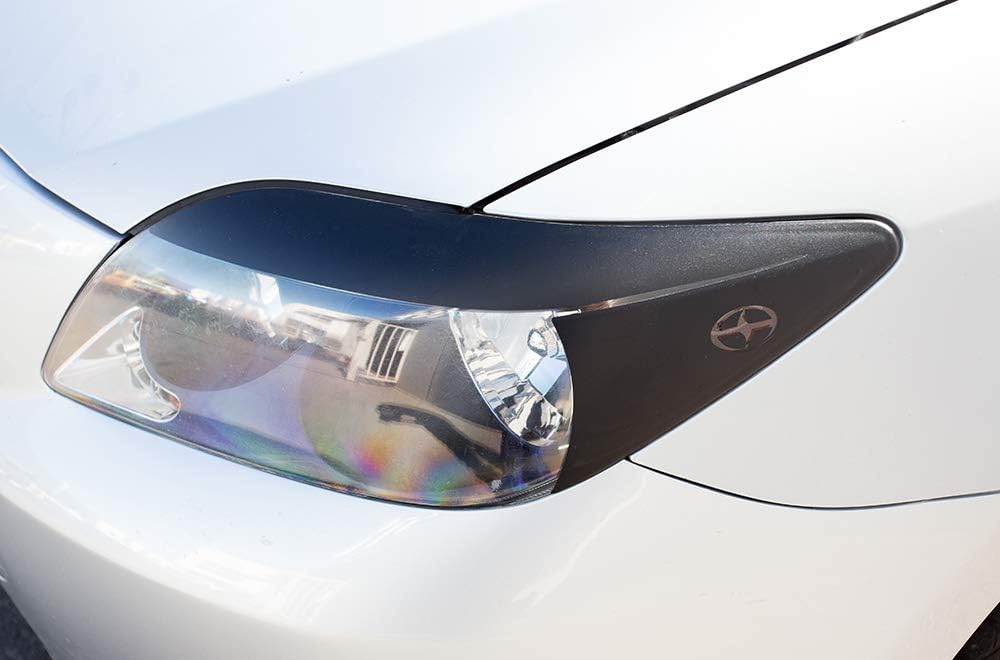
Factory Crafts Headlight Brow Decal Graphics Kit 3M Vinyl Decal Wrap Compatible with Scion tC 2005-2010 - Matte Black
Category: Automotive
Our decals are made of thin, durable vinyl that will give your car or truck a custom look without the price or commitment of a new paint job. They are easy to apply yourself, and each kit comes with an installation guide to help you have a smooth installation process. Our decals have a 5-year outdoor durability rating for resisting peeling, scratching, and UV damage. Whenever removal is necessary, the vinyl will come up easily without damaging the paint of the car.
Features: Made from high-quality 3M vinyl with a 5-year durability rating | Easy, do-it-yourself installation! Guide included | Precision cut from solid vinyl for a professional finish | Easily removable-will not leave behind sticky residue or damage surface | Proudly made in the USA